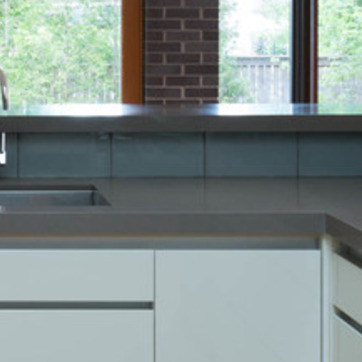
Material: tile